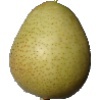
Label: Pear 1